Sex and sexuality in speculative fiction

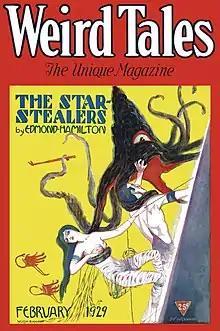
The cover of "Weird Tales" in February 1929 depicts a scantily-clad young woman.

"True History," a Greek-language tale by Assyrian writer Lucian (120-185 CE), has been called the first ever science fiction story. The narrator is suddenly enveloped by a typhoon and swept up to the Moon, which is inhabited by a society of men who are at war with the Sun. After the hero distinguishes himself in combat, the king gives him his son, the prince, in marriage. The all-male society reproduces (male children only) by giving birth from the thigh or by growing a child from a plant produced by planting the left testicle in the Moon's soil.